Hearing loss

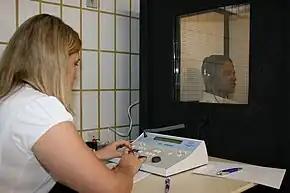
a female medical professional is seated in front of a special sound-proof booth with a glass window, controlling diagnostic test equipment. Inside the booth a middle aged man can be seen wearing headphones and is looking straight ahead of himself, not at the audiologist, and appears to be concentrating on hearing something

Identification of a hearing loss is usually conducted by a general practitioner medical doctor, otolaryngologist, certified and licensed audiologist, school or industrial audiometrist, or other audiometric technician. Diagnosis of the cause of a hearing loss is carried out by a specialist physician (audiovestibular physician) or otorhinolaryngologist.